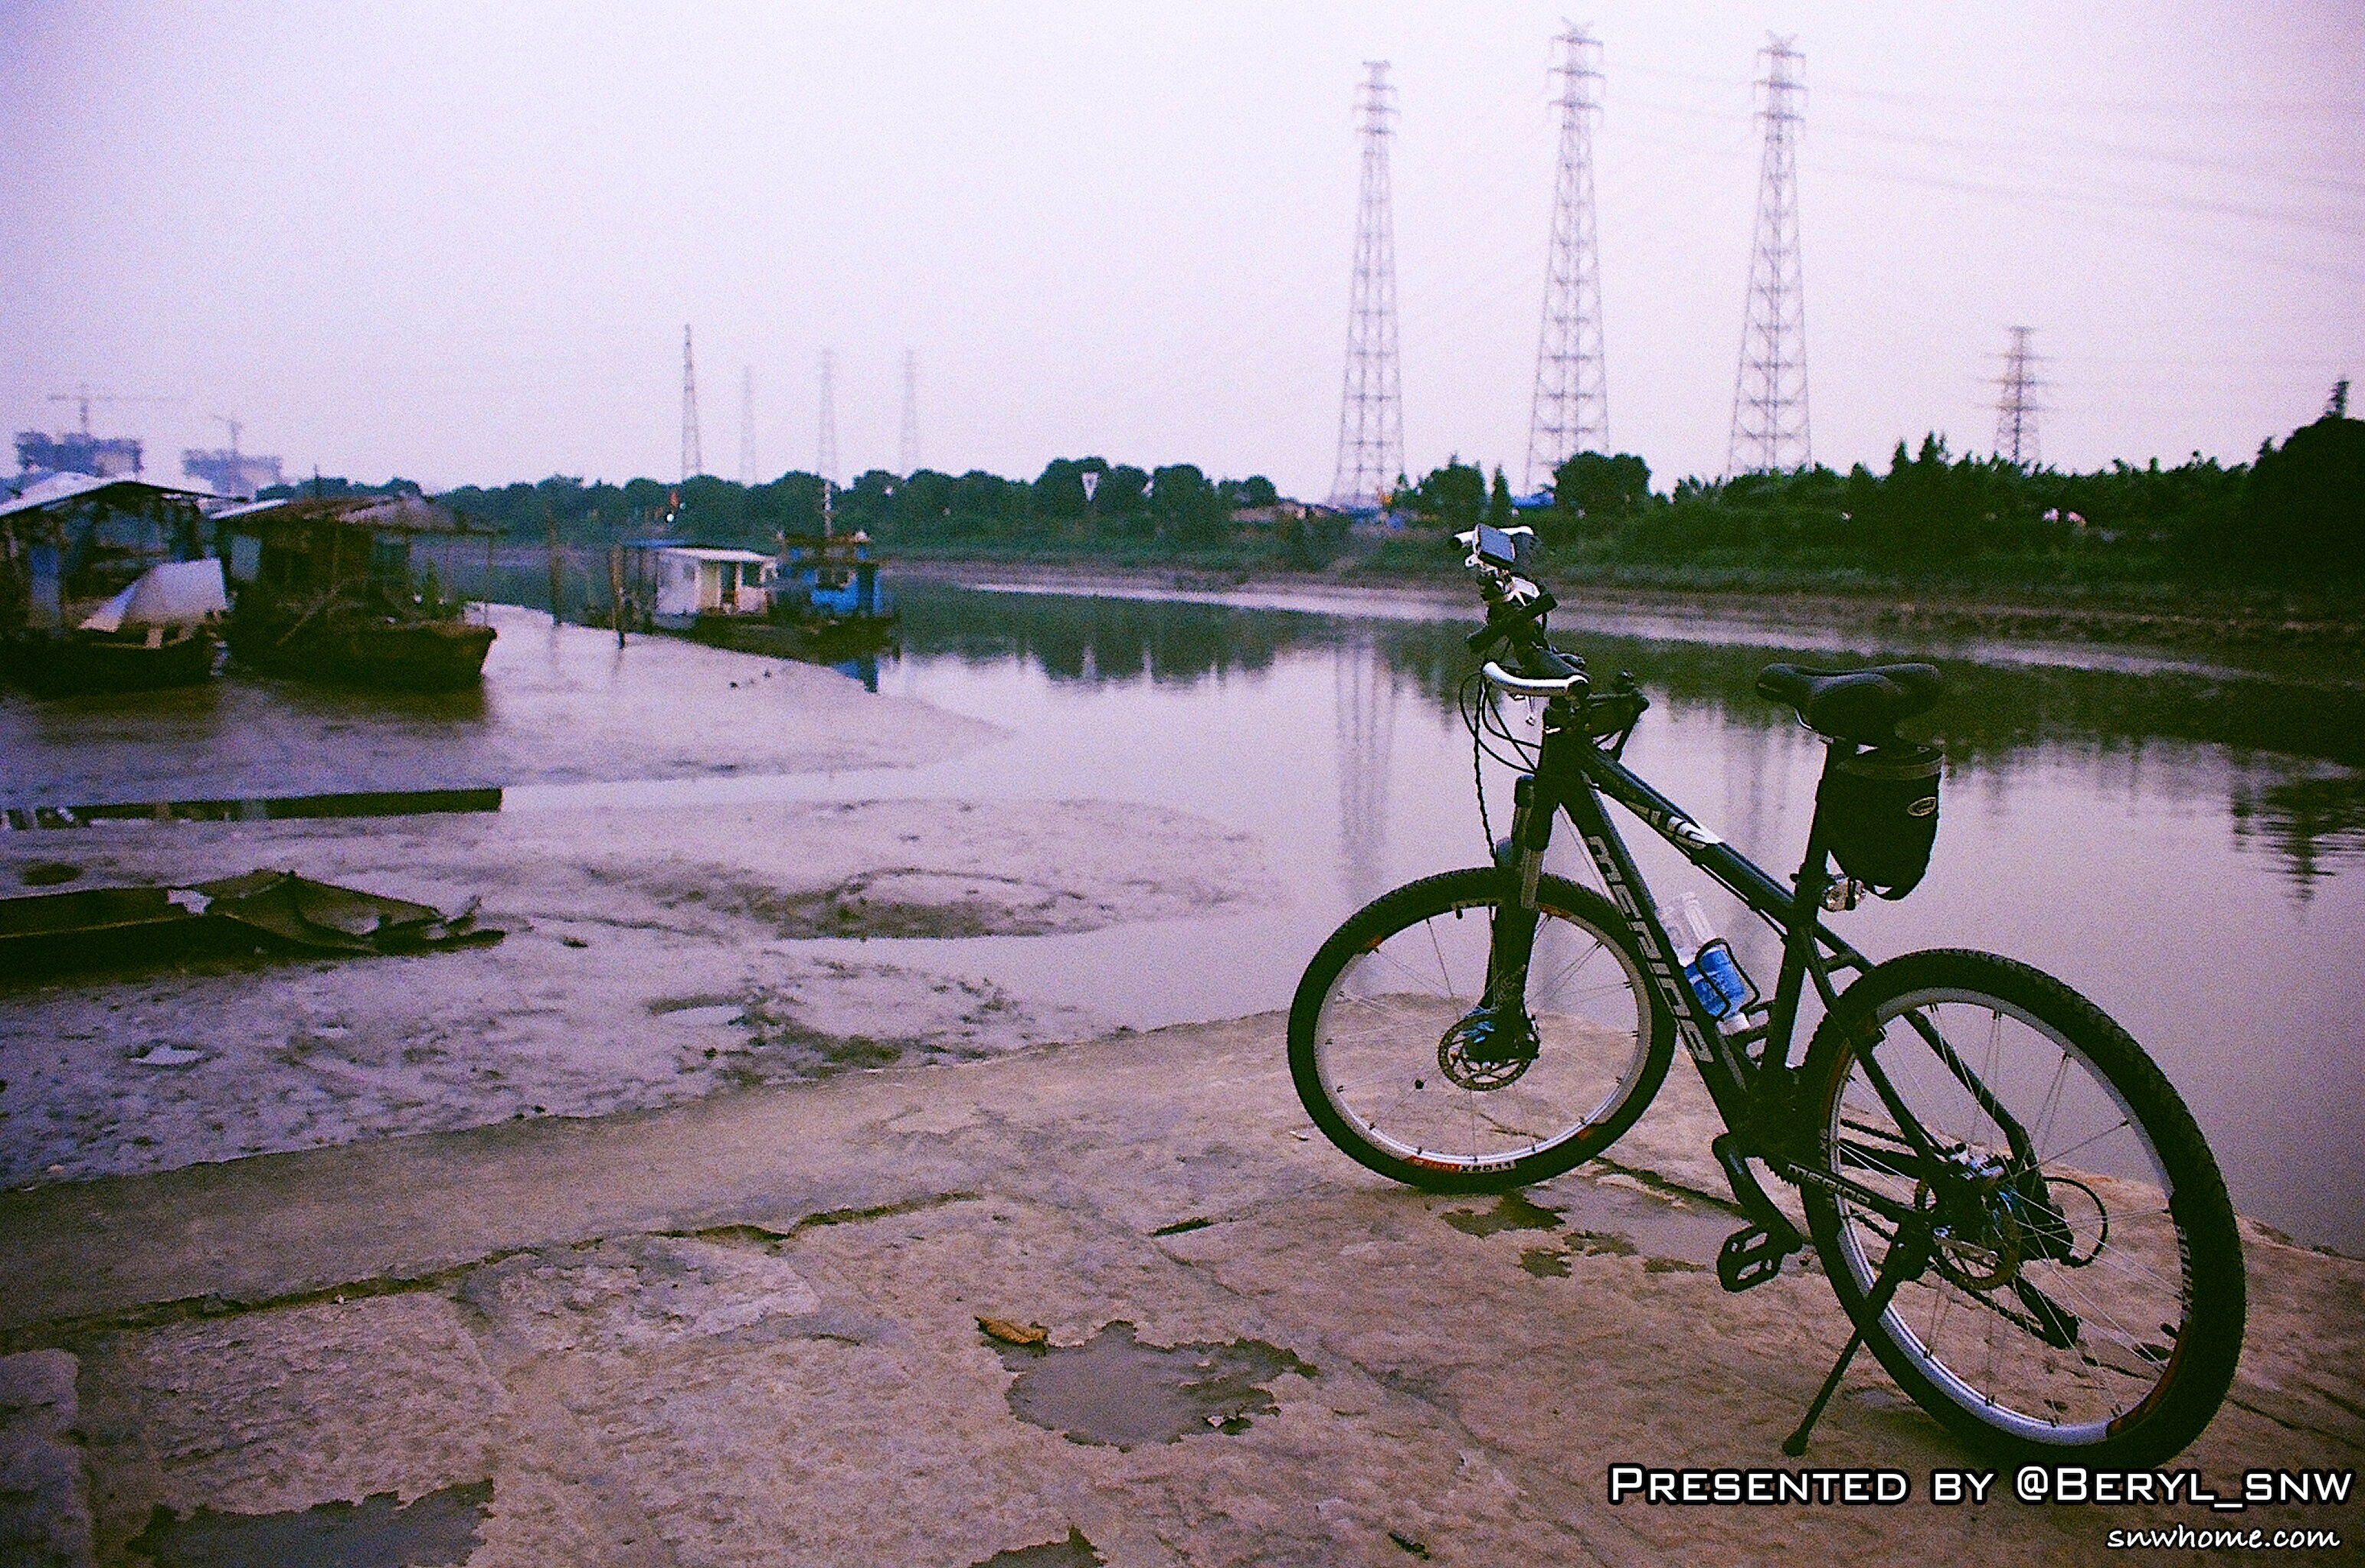
morning, town, old, bicycle, bike, river, film, vehicle, weather, nikon, waterway, cycle, mountain bike, canton, kodak, china, guangzhou, f3, negatives